Answer in natural language. Considering the relative positions, is blue tartanpatterned dog bed above or below dark upholstered sofa with two cushions? Choose between the following options: below or above
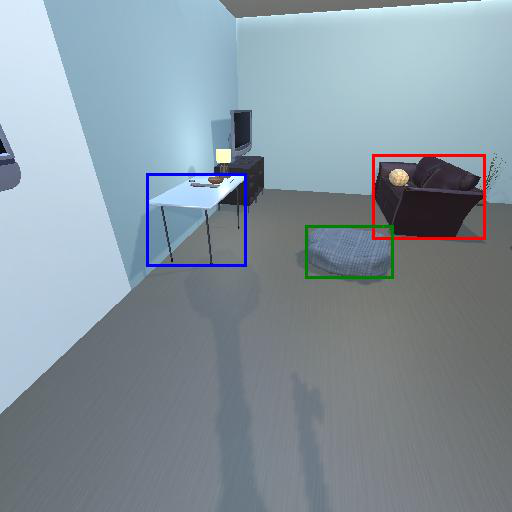
<answer>below</answer>